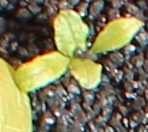
Label: Sugar beet